2008 attacks on Uttar Pradeshi and Bihari migrants in Maharashtra

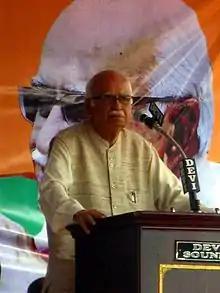
L.K. Advani said India is one and every Indian has a right to settle down and work in any part of the country

The Communist Party of India (CPI) demanded stringent action against those inciting violence and asked democratic forces to launch a united struggle against such elements. The party also accused the media, particularly the electronic media, of encouraging anti-national and parochial forces by giving them "undue publicity". According to a resolution adopted at its 20th national Congress at Hyderabad, no adequate action was against those who indulge in chauvinistic slogans and perpetuate hooliganism, and the ruling Congress-led coalition and the opposition BJP utilised these forces for their local political gains. The resolution also said, "Opportunistic, parochial and chauvinistic" forces like Shiv Sena and MNS have exploited the situation for narrow electoral gains and demanded compensation for those affected by the violence. The resolution stated that in 1966, Bal Thackeray gave anti-South Indian slogans and now his nephew wants to repeat that experience by giving anti-North Indian slogans. The All India Minorities Front (AIMF) threatened to launch a nationwide agitation against Raj if he did not mend his ways and avoid targeting North Indians and non-Maharashtrians.